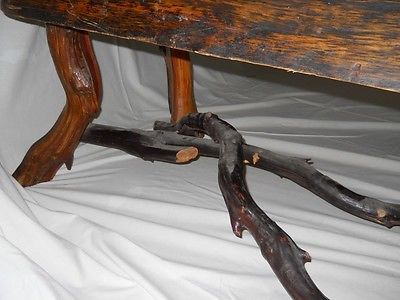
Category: table